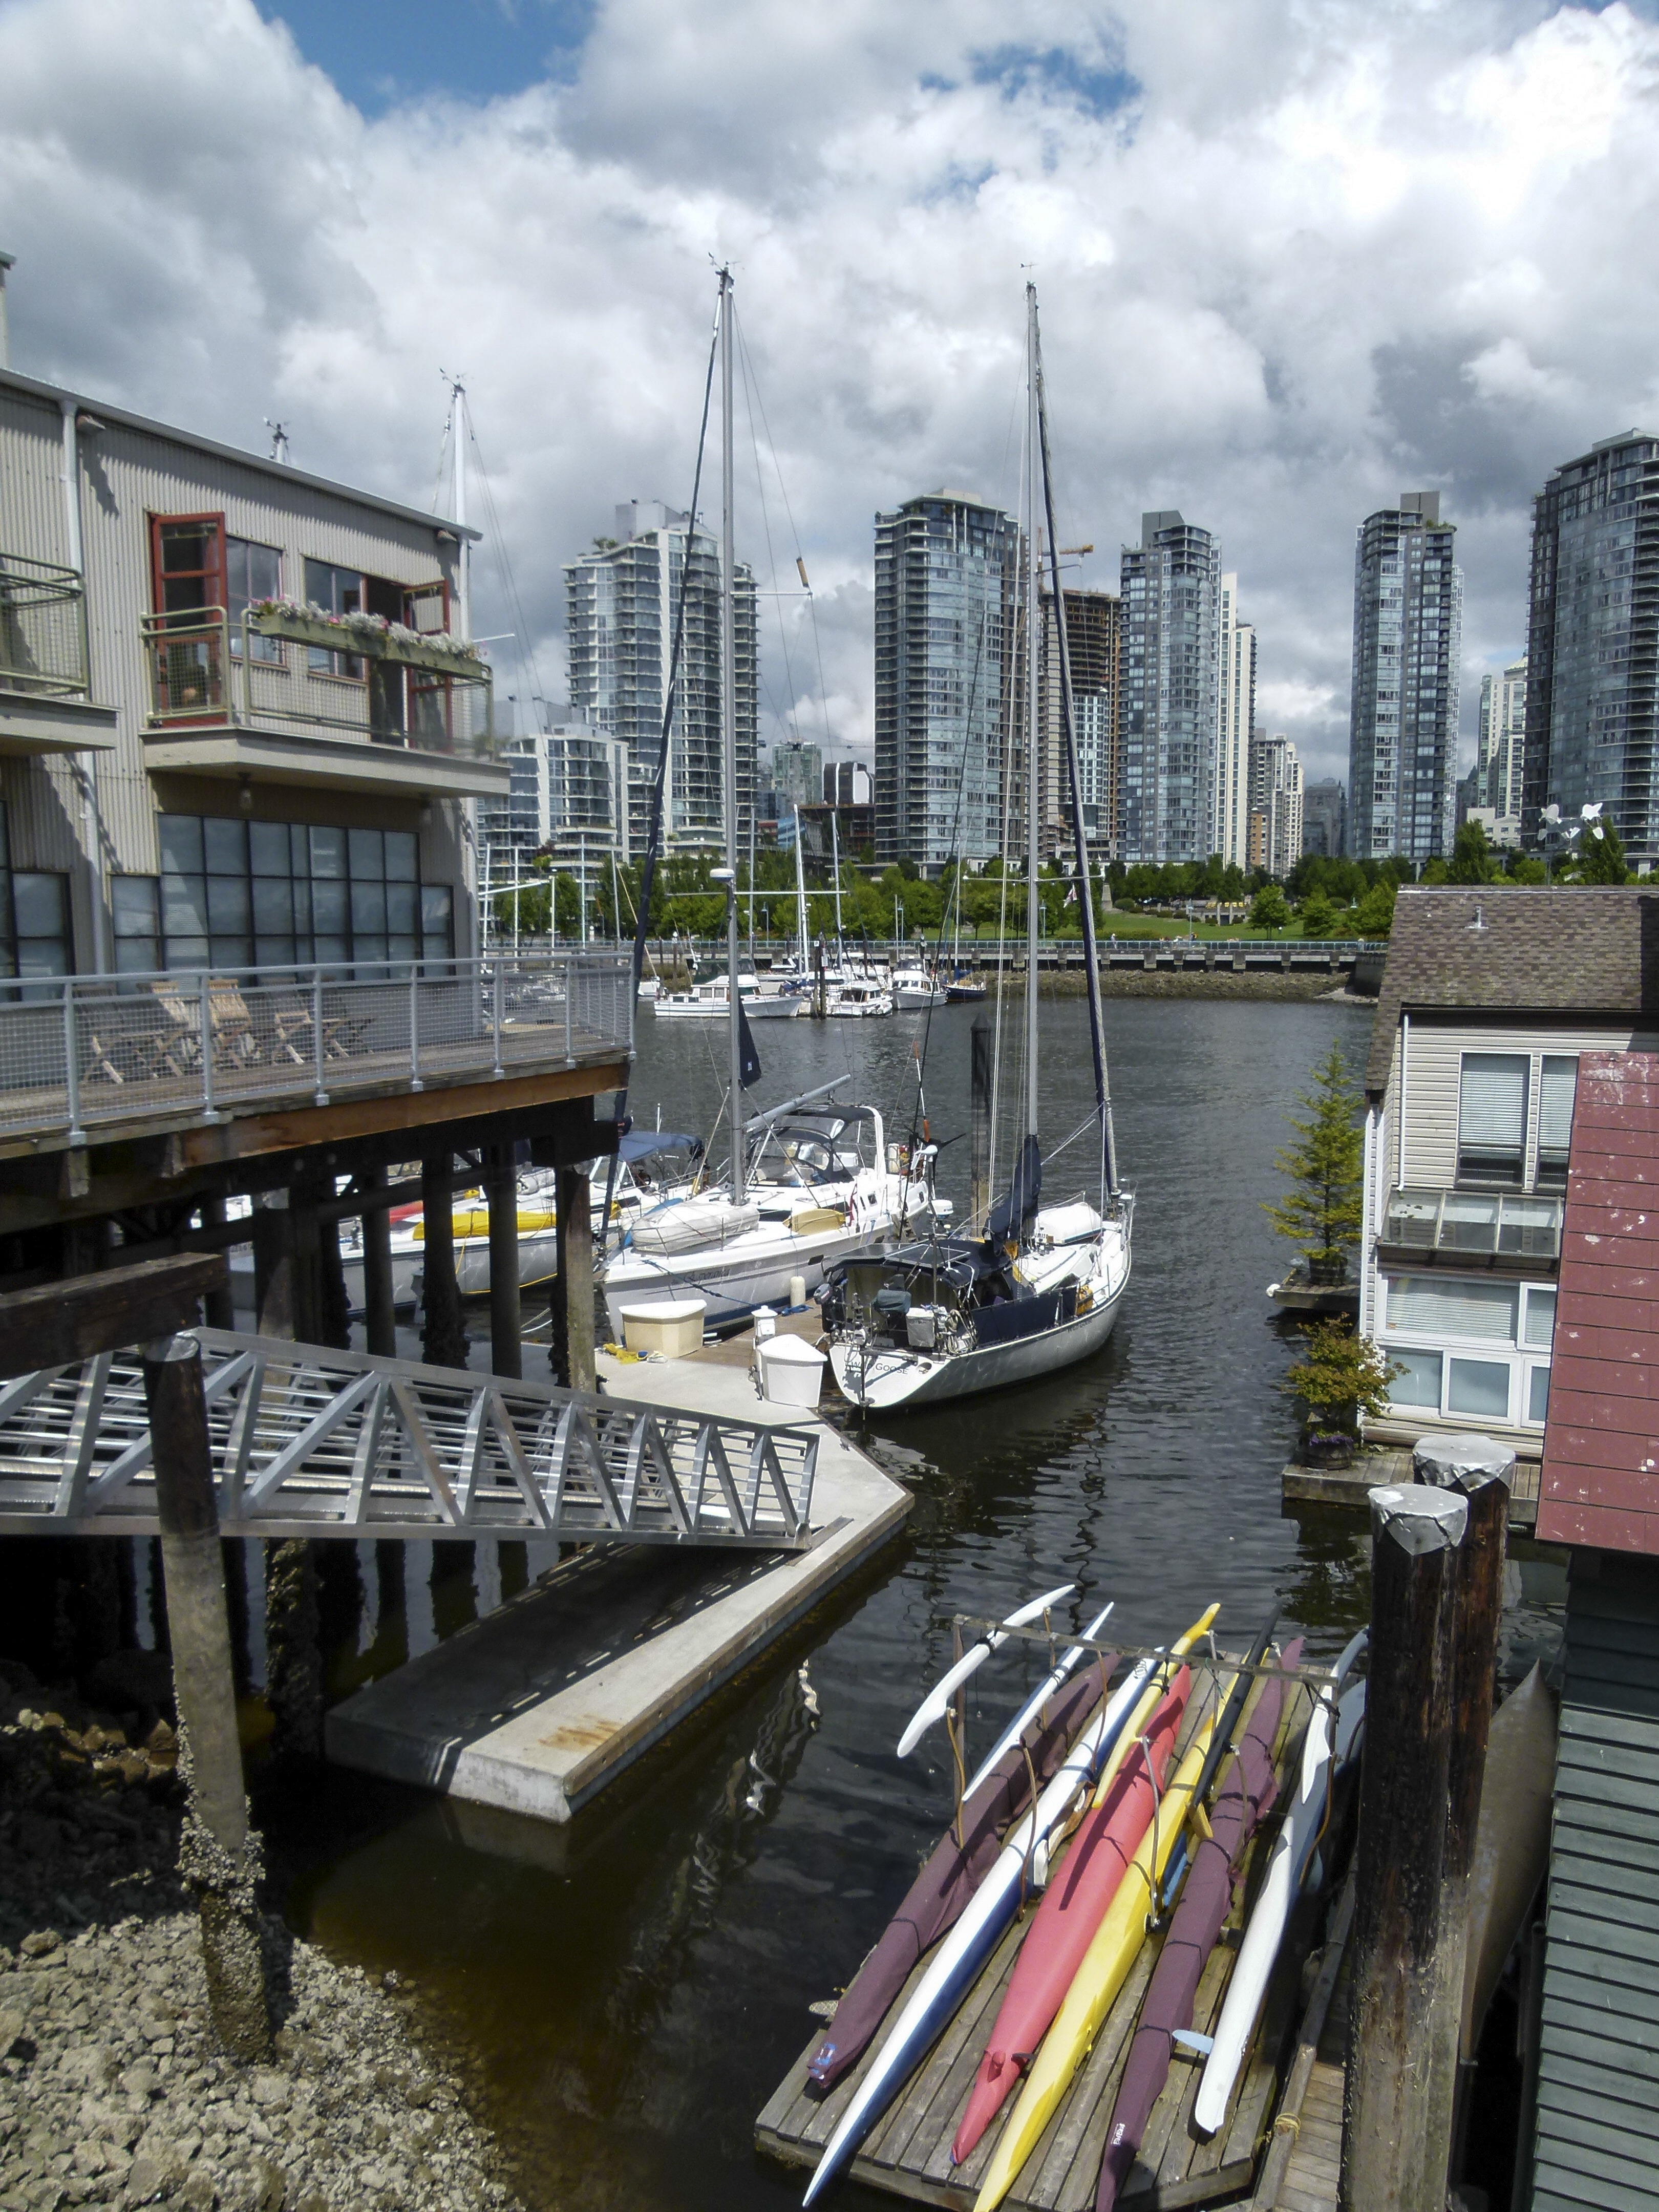
water, dock, boat, skyline, city, river, canal, ship, cityscape, downtown, vehicle, vancouver, harbor, marina, port, waterway, skyscrapers, buildings, boats, metropole, sailing boats, false creek, city centre, urban area, house boats